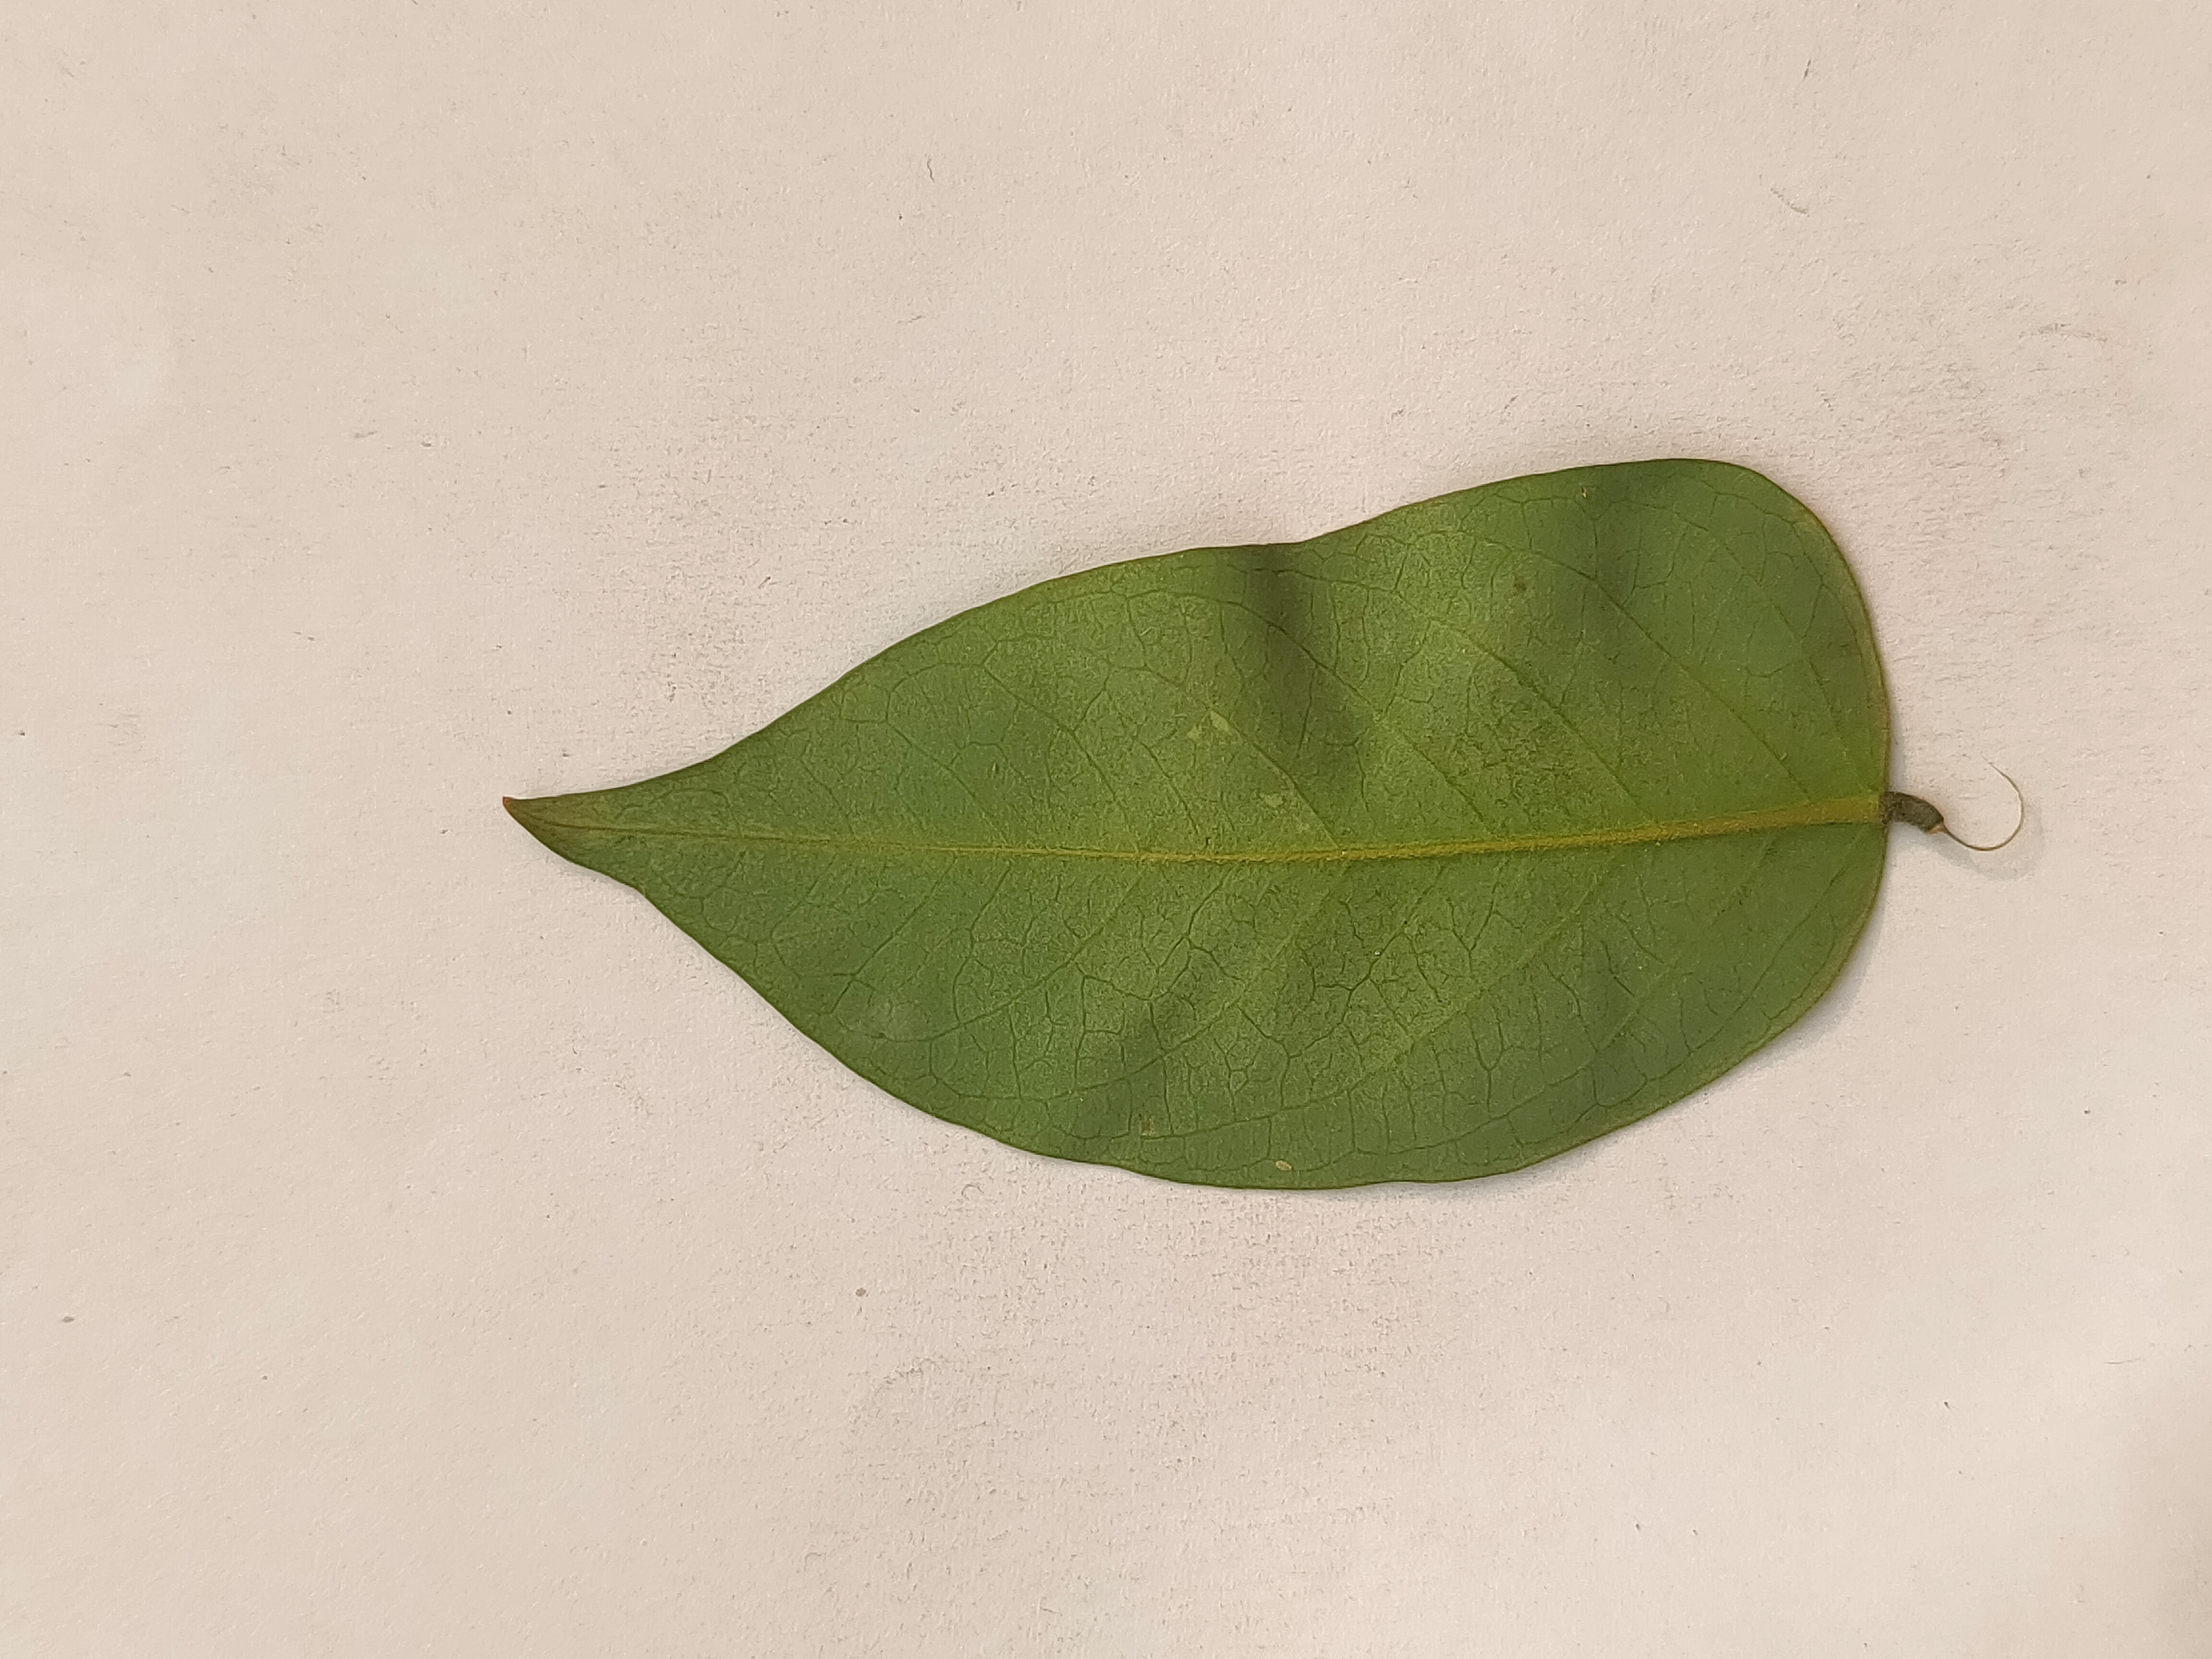
Leaf variety: Star Fruit